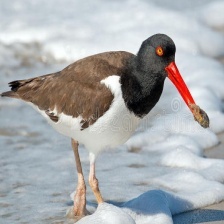
Species: OYSTER CATCHER
Scientific name: HAEMATOPUS
ImageNet parent category: oystercatcher